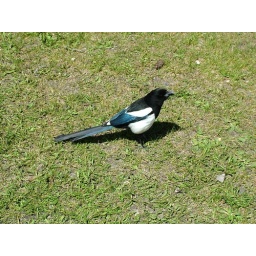
the pretty little bird's feathers were blue and green in the sunlight